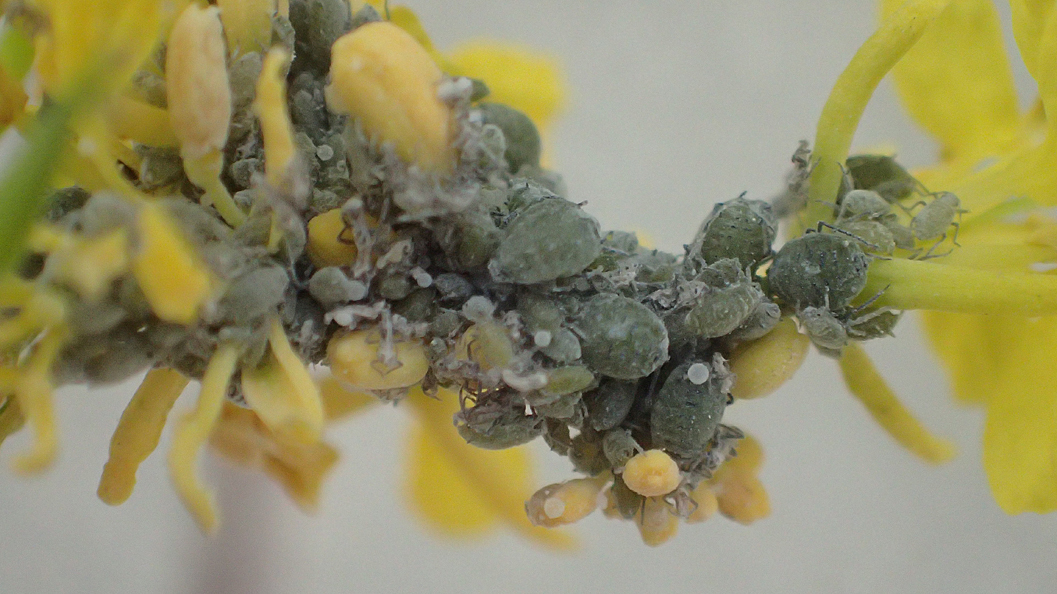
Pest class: cabbage_aphid